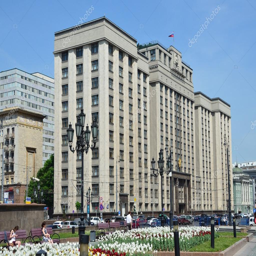
the building -- stock photo #